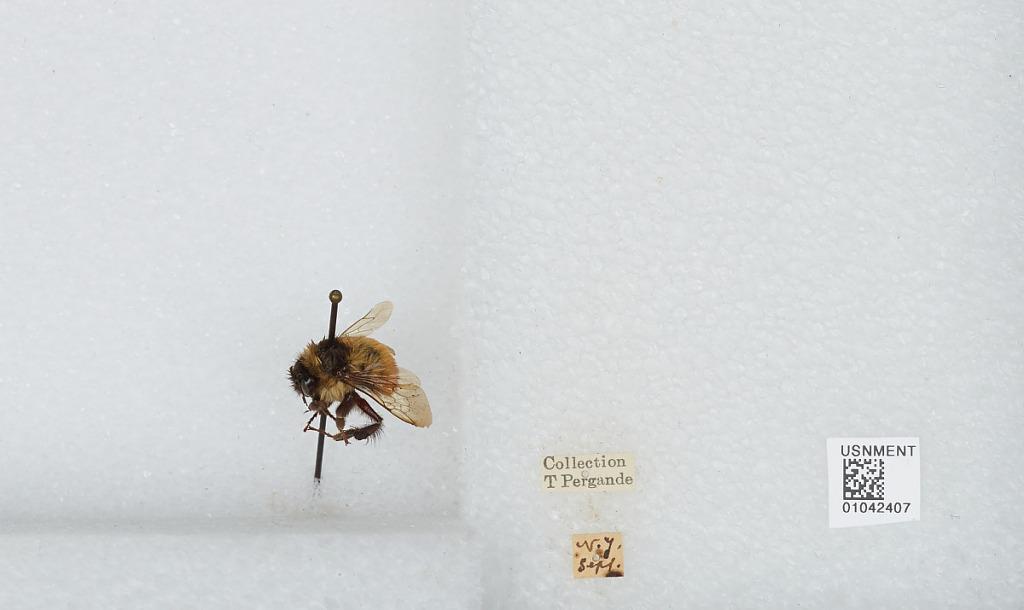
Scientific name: Bombus sp.
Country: United States
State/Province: New York